Madden NFL 07

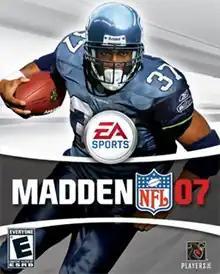
North American cover art featuring Shaun Alexander.

Madden NFL 07 is an American football video game based on the NFL that was published by EA Sports and developed by EA Tiburon. It is the first in the video game series to debut for the PlayStation 3 and Wii consoles as launch titles and the last Madden game to be released on the Game Boy Advance. Former Seattle Seahawks running back Shaun Alexander is on the cover.